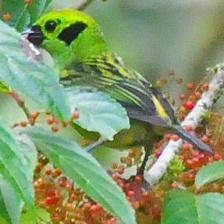
Species: EMERALD TANAGER
Scientific name: TANGARA FLORIDA